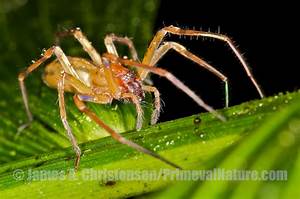
Label: ragno